Rabbinic period

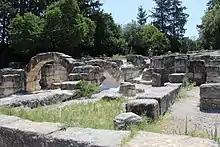

The Rabbinic period, or the Talmudic period, denotes a transformative era in Jewish history, spanning from the destruction of the Second Temple in 70 CE to the Muslim conquest in 638 CE. Pivotal in shaping Judaism into its classical form, it is regarded as the second most important era in Jewish history after the Biblical period.